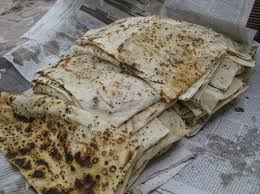
Yemek: gozleme